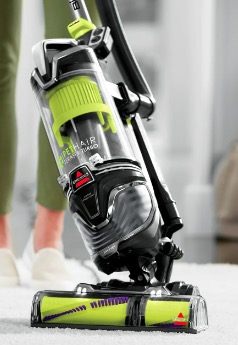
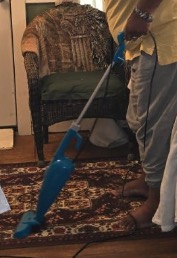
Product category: items_vacuum
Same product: no